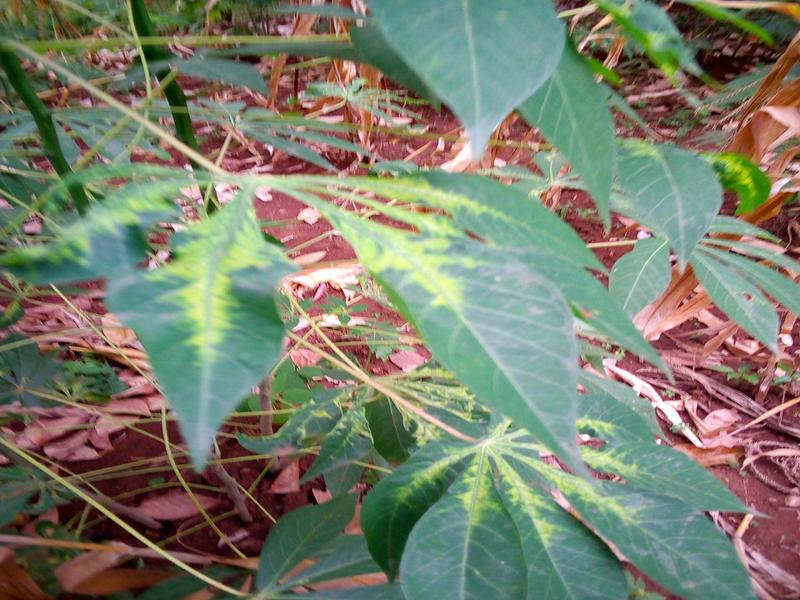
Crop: cassava
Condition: mosaic_disease